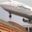
Label: airplane